Treblinka trials

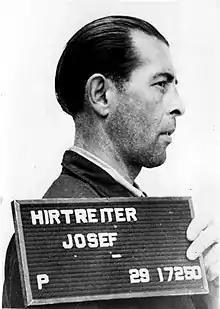
Josef Hirtreiter 1946 mugshot

In 1946 Josef Hirtreiter was arrested in the course of the Allied investigations into the killing of disabled persons in the Hadamar killing centre. Although not focused on Treblinka from the beginning, and not serving as a lead-in to the later Treblinka trials, the Hirtreiter trial is viewed by some historians as being part of these. Hirtreiter could not be shown to have been criminally involved at Hadamar; however, he did confess to having worked in a camp near the Polish village of Małkinia where Jews were killed in a gas chamber. Further investigations showed that Hirtreiter had been stationed at the Treblinka extermination camp, where he supervised the victims' disrobing prior to their gassing. He was charged with participation in the mass-murder of Jews, particularly the killing of more than 10 persons, including infants. On 3 March 1951 Hirtreiter was sentenced to life in prison. He was released on health grounds in 1977, and died in 1978.